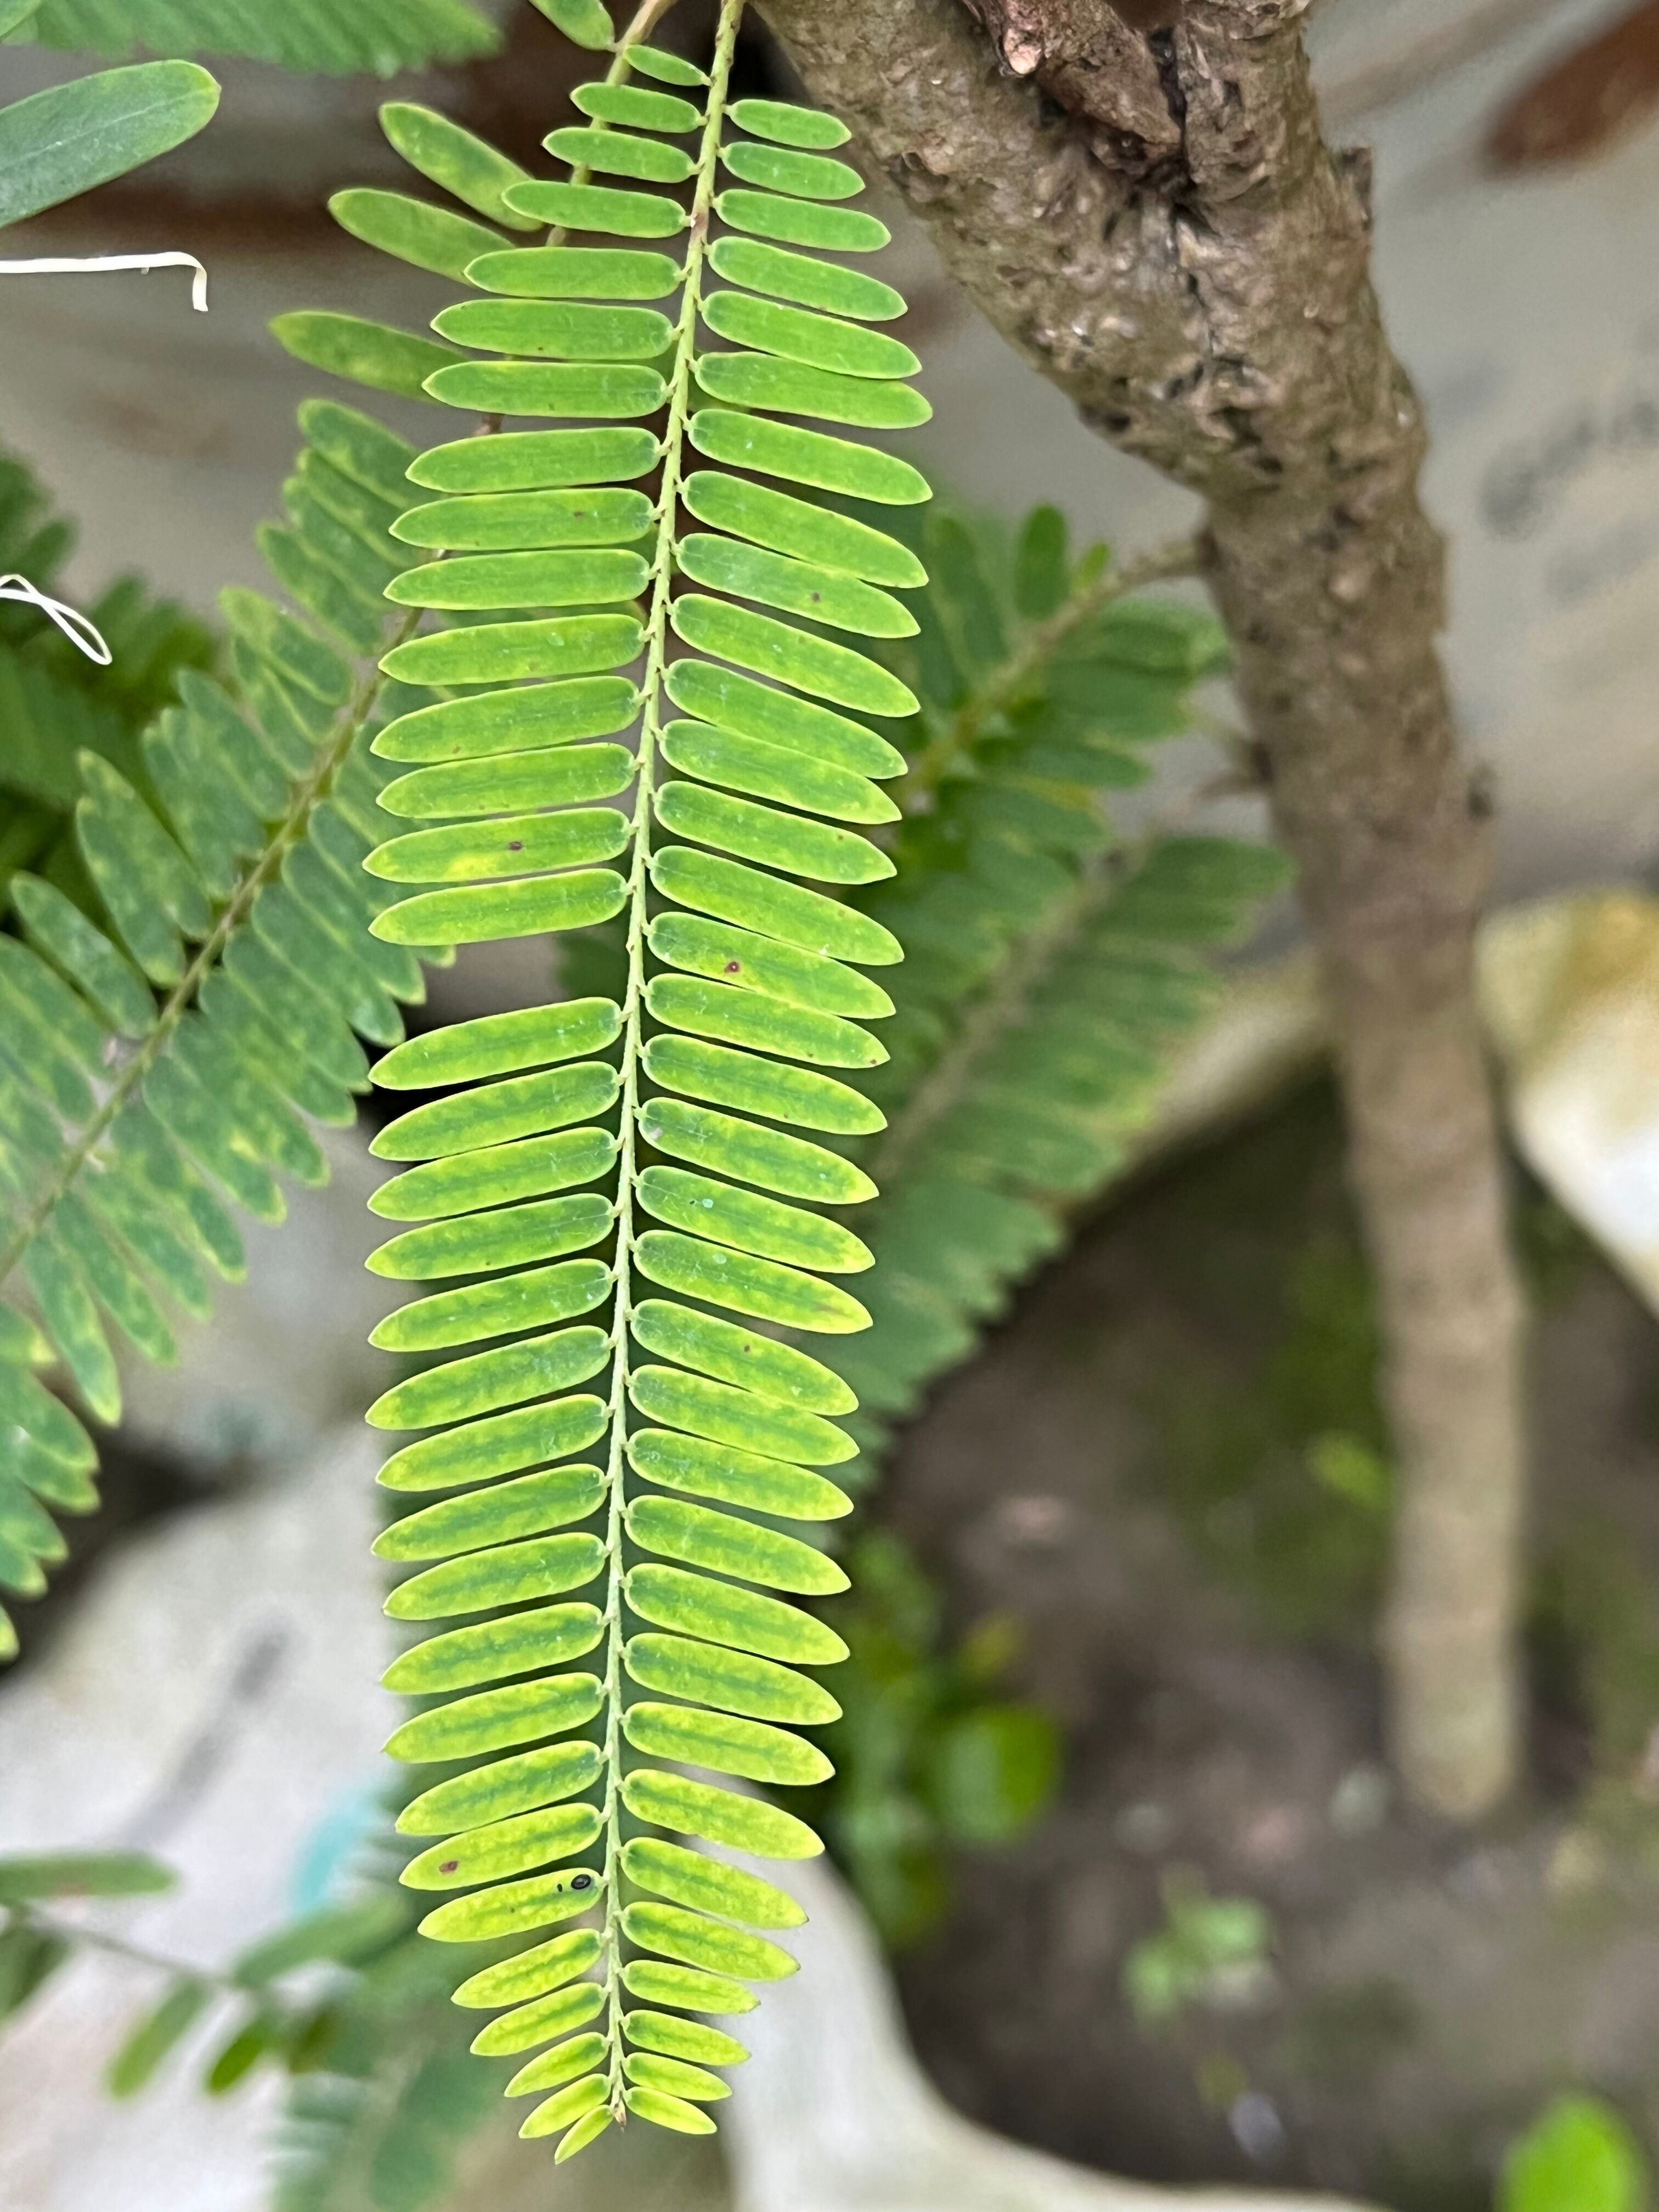
Plant species: phyllanthus-emblica